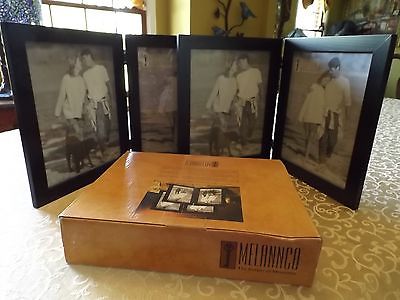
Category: chair